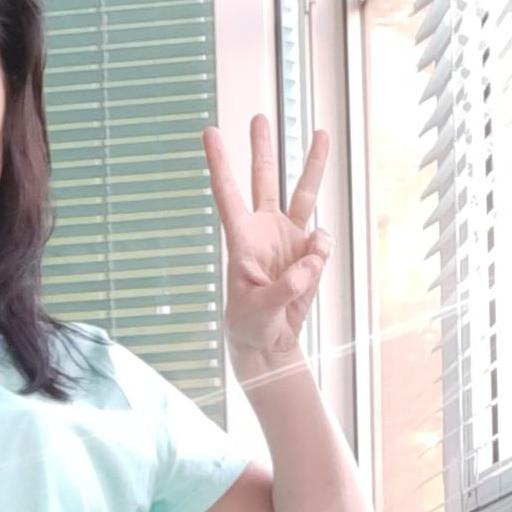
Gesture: three